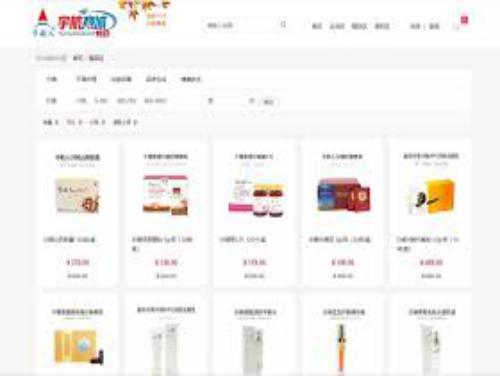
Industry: Necessities